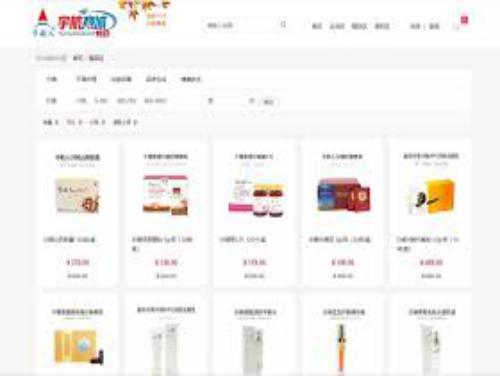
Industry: Necessities